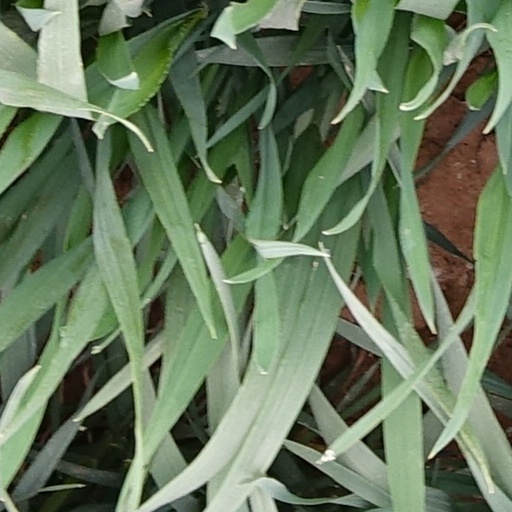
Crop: wheat